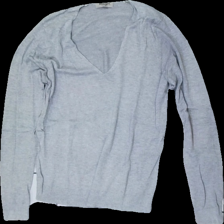
View: front
Type: Sweater
Category: Ladies
Brand: Not in the list
Brand text on label: Basic U
Colors: Grey
Material: 100% Viscose
Cut: V-collar
Size: M
Season: All
Price range: 50-100
Recommended usage: Reuse